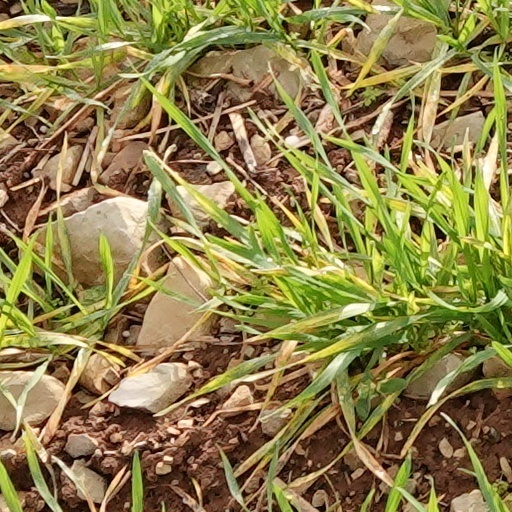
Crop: wheat